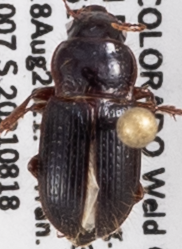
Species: Piosoma setosum
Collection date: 2021-08-18
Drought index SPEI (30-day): -1.69
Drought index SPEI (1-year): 0.17
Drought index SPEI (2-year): -0.54